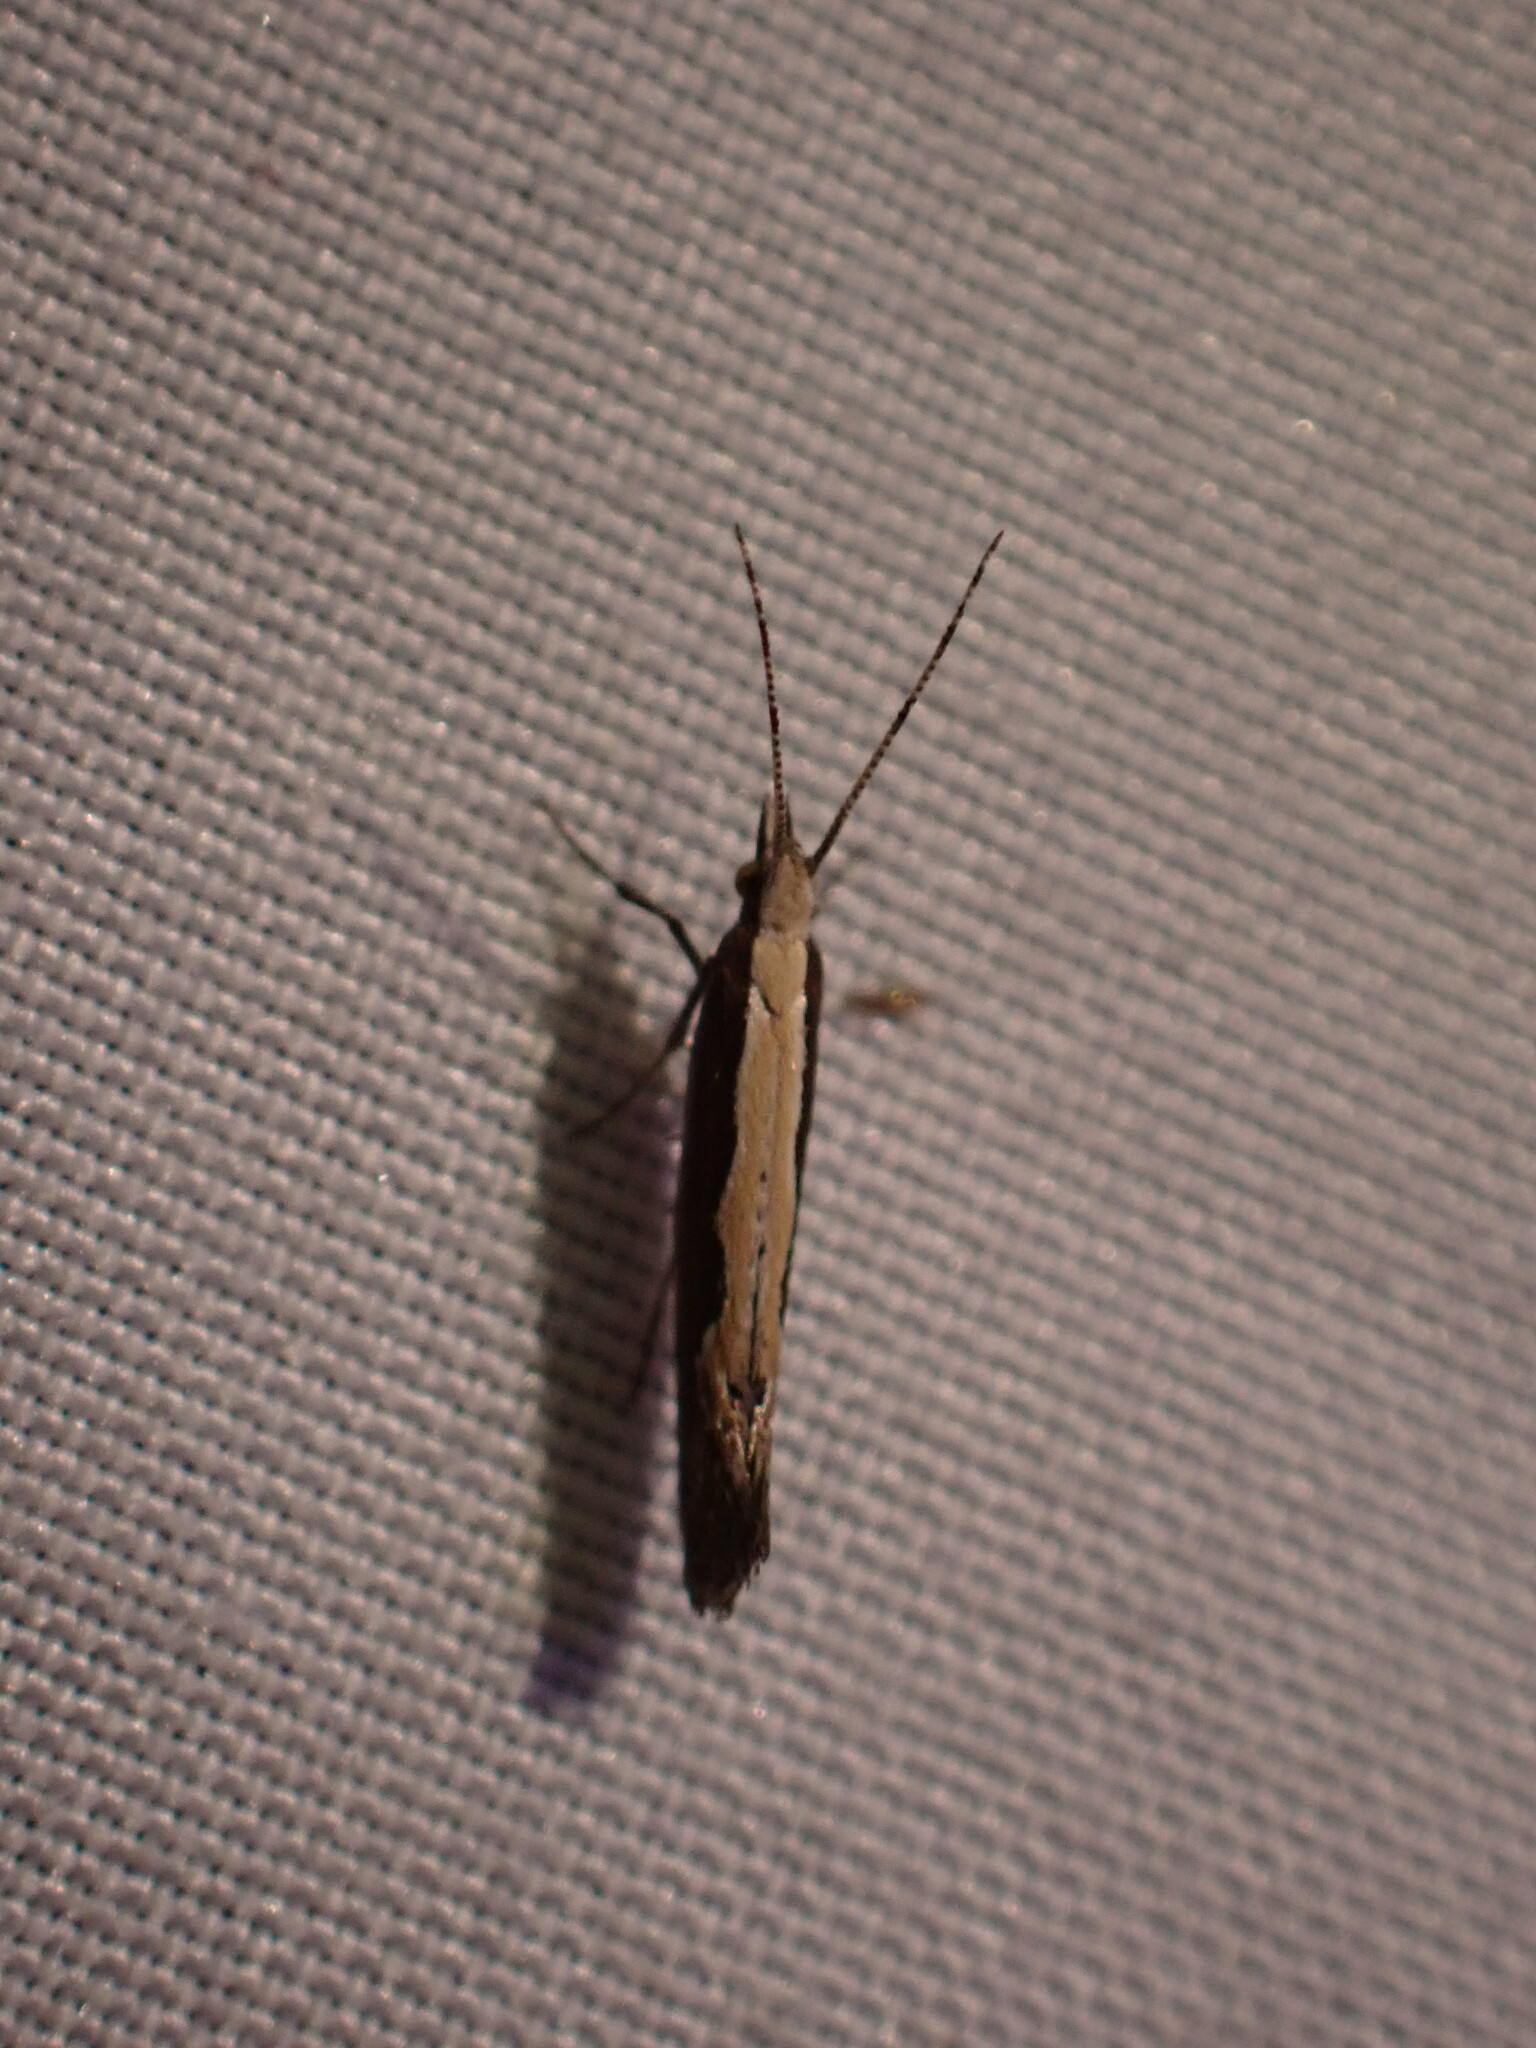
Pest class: diamondback_moth